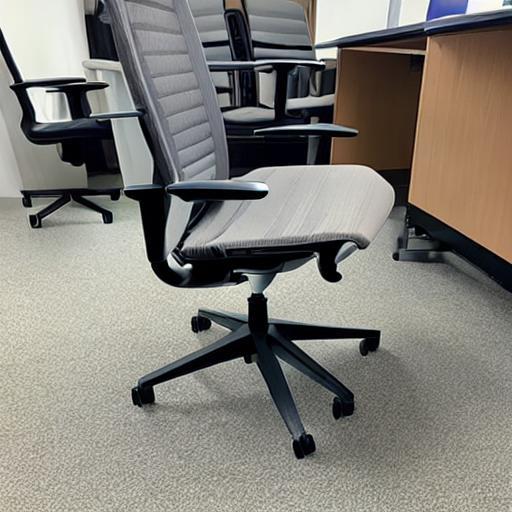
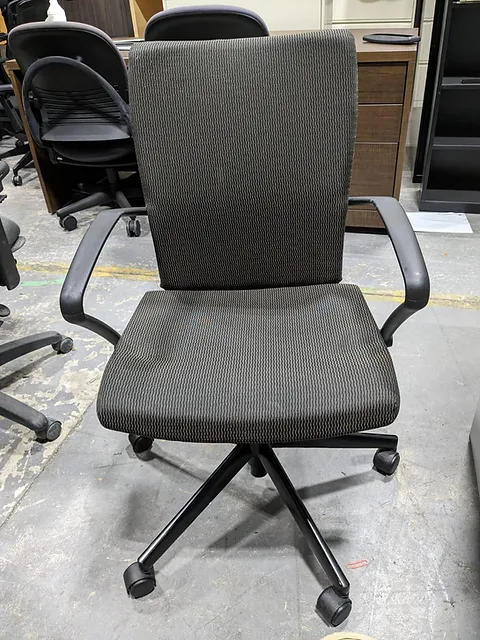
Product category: items_chair
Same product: no